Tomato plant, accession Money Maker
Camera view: bottom (45 deg); turntable rotation: 210 degrees
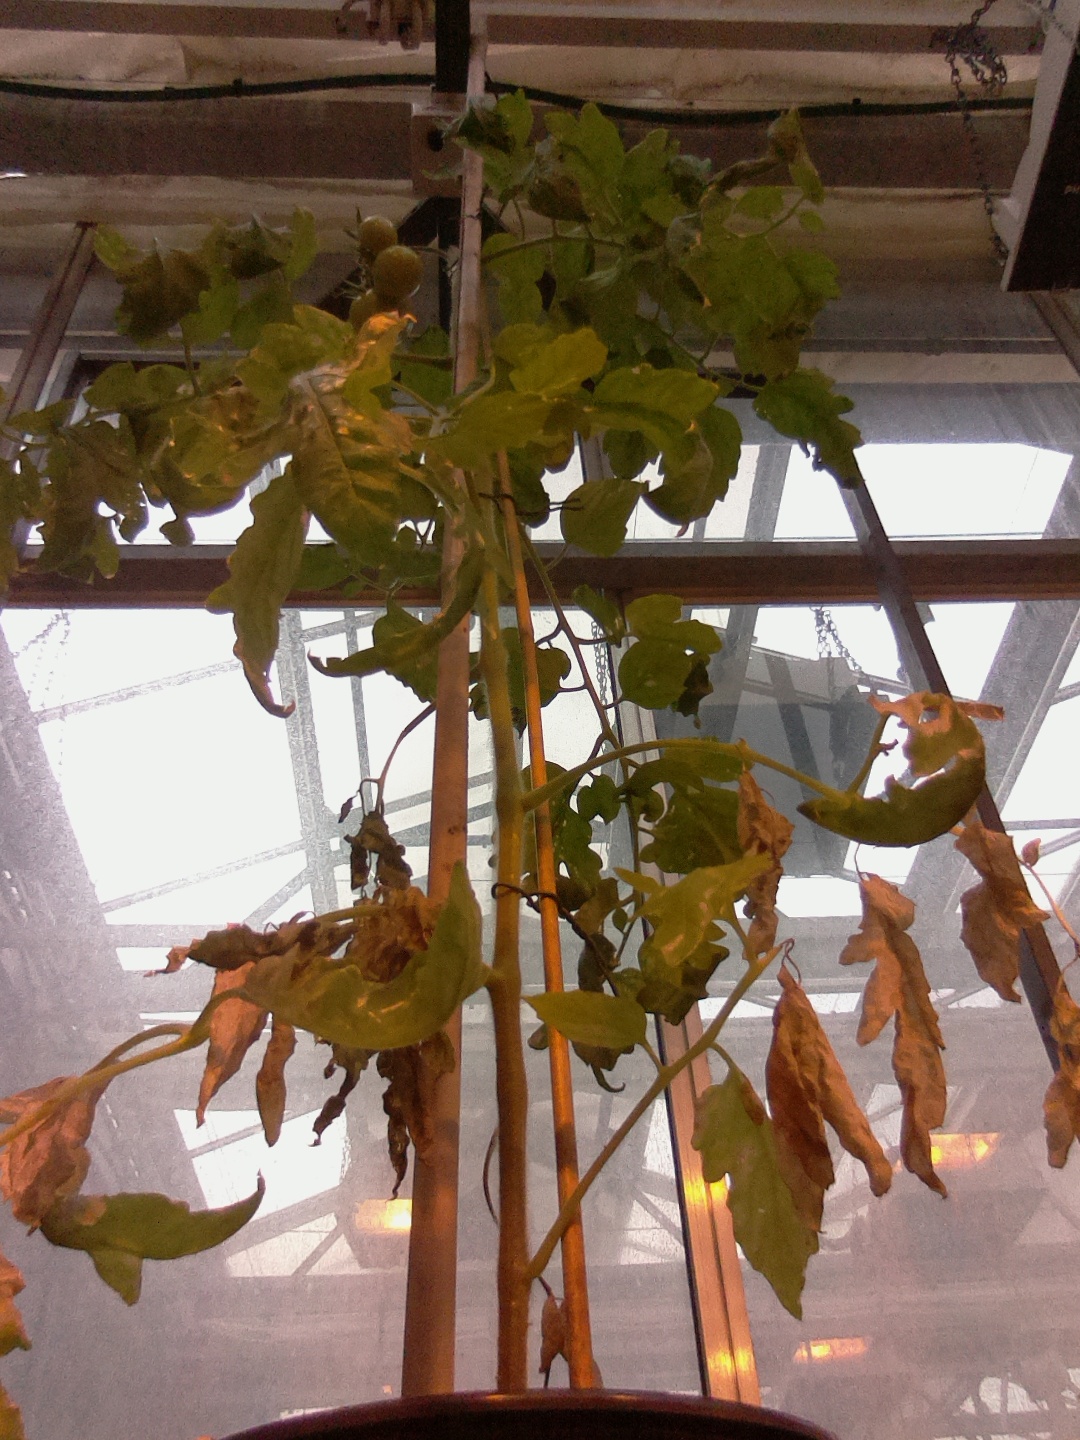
BBCH growth stage 74: 40%-50% of final fruit size